Mary Duggan

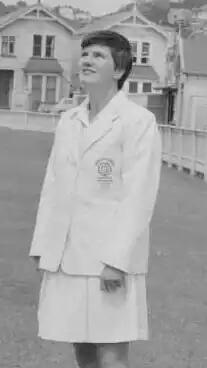
Posing for a coin toss photo in 1957

Mary Beatrice Duggan (7 November 1925 – 10 March 1973) was an English cricketer who played as an all-rounder. She appeared in 17 Test matches for England between 1949 and 1963, and captained the side from 1957 onwards. Most of her domestic career was spent with Middlesex.